Relic Hunter

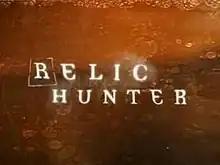
Title card

Relic Hunter is a Canadian adventure television series, starring Tia Carrere and Christien Anholt.